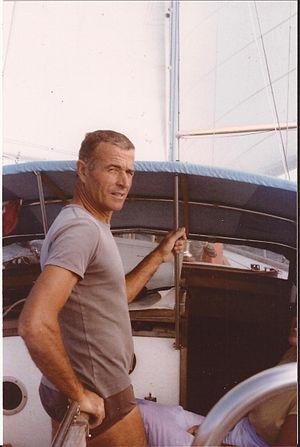
émile clerc